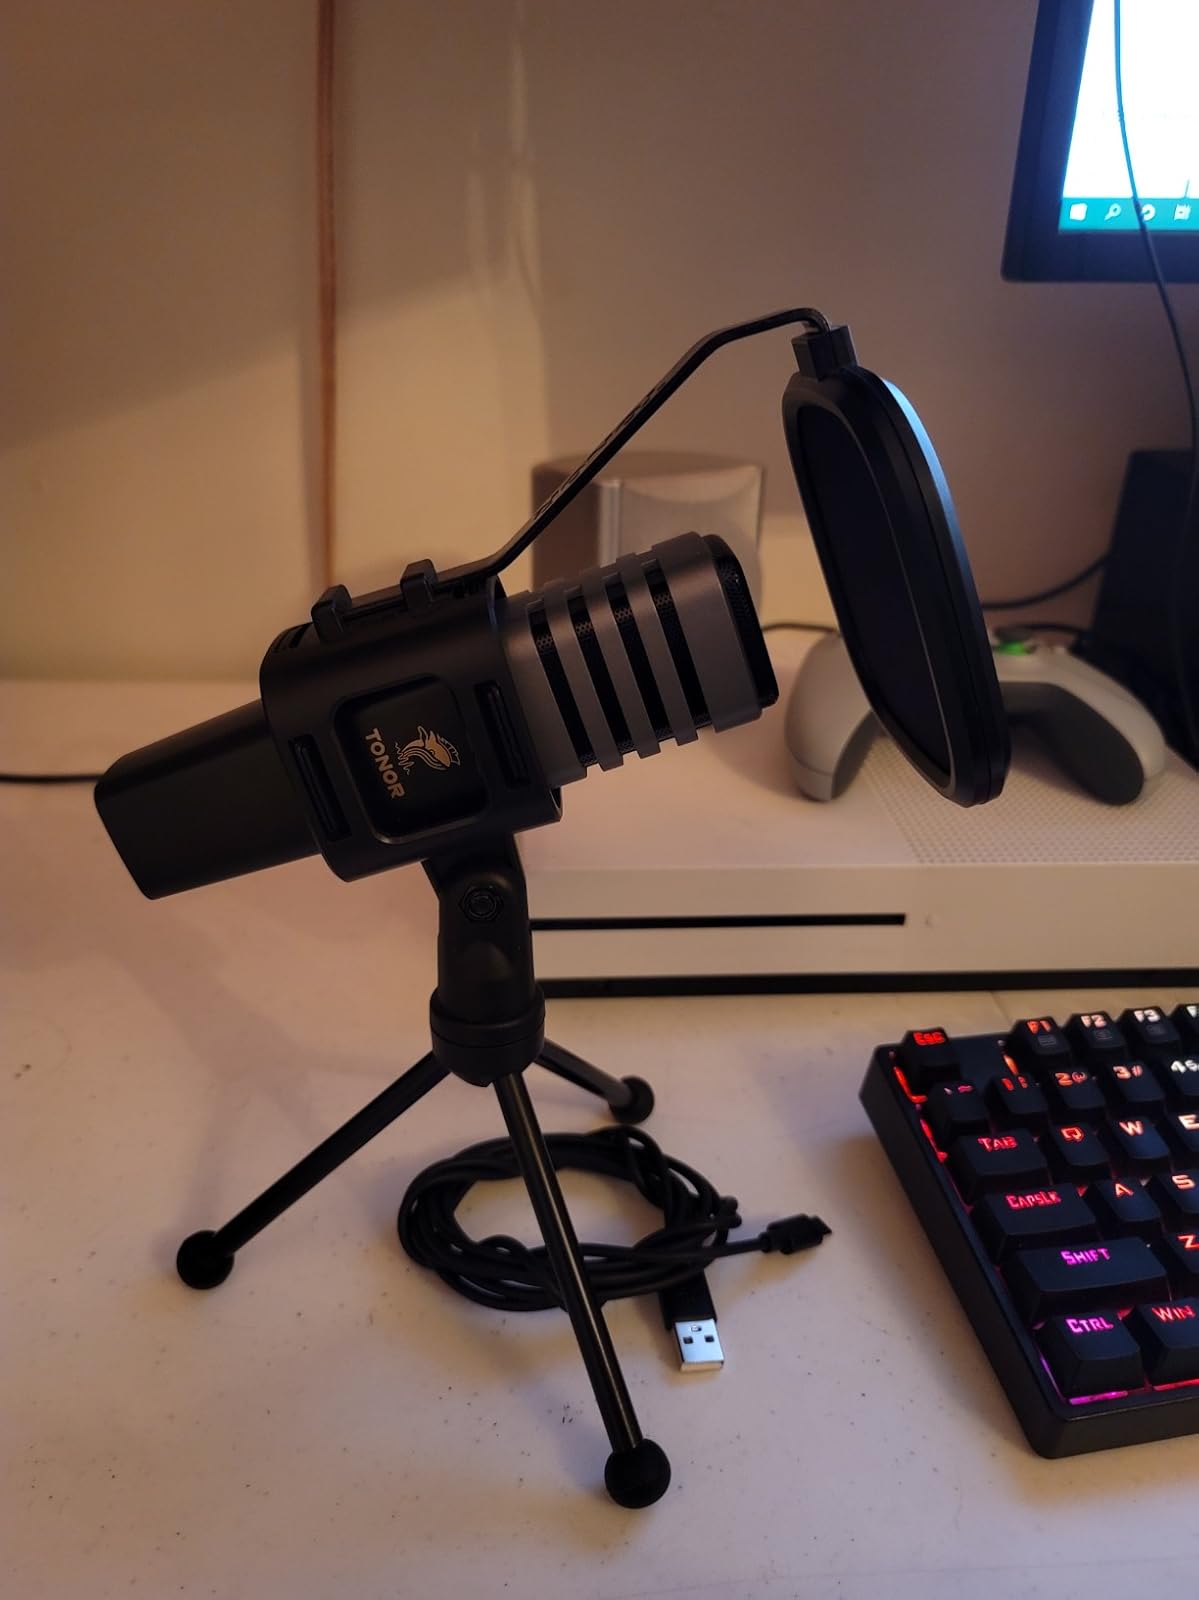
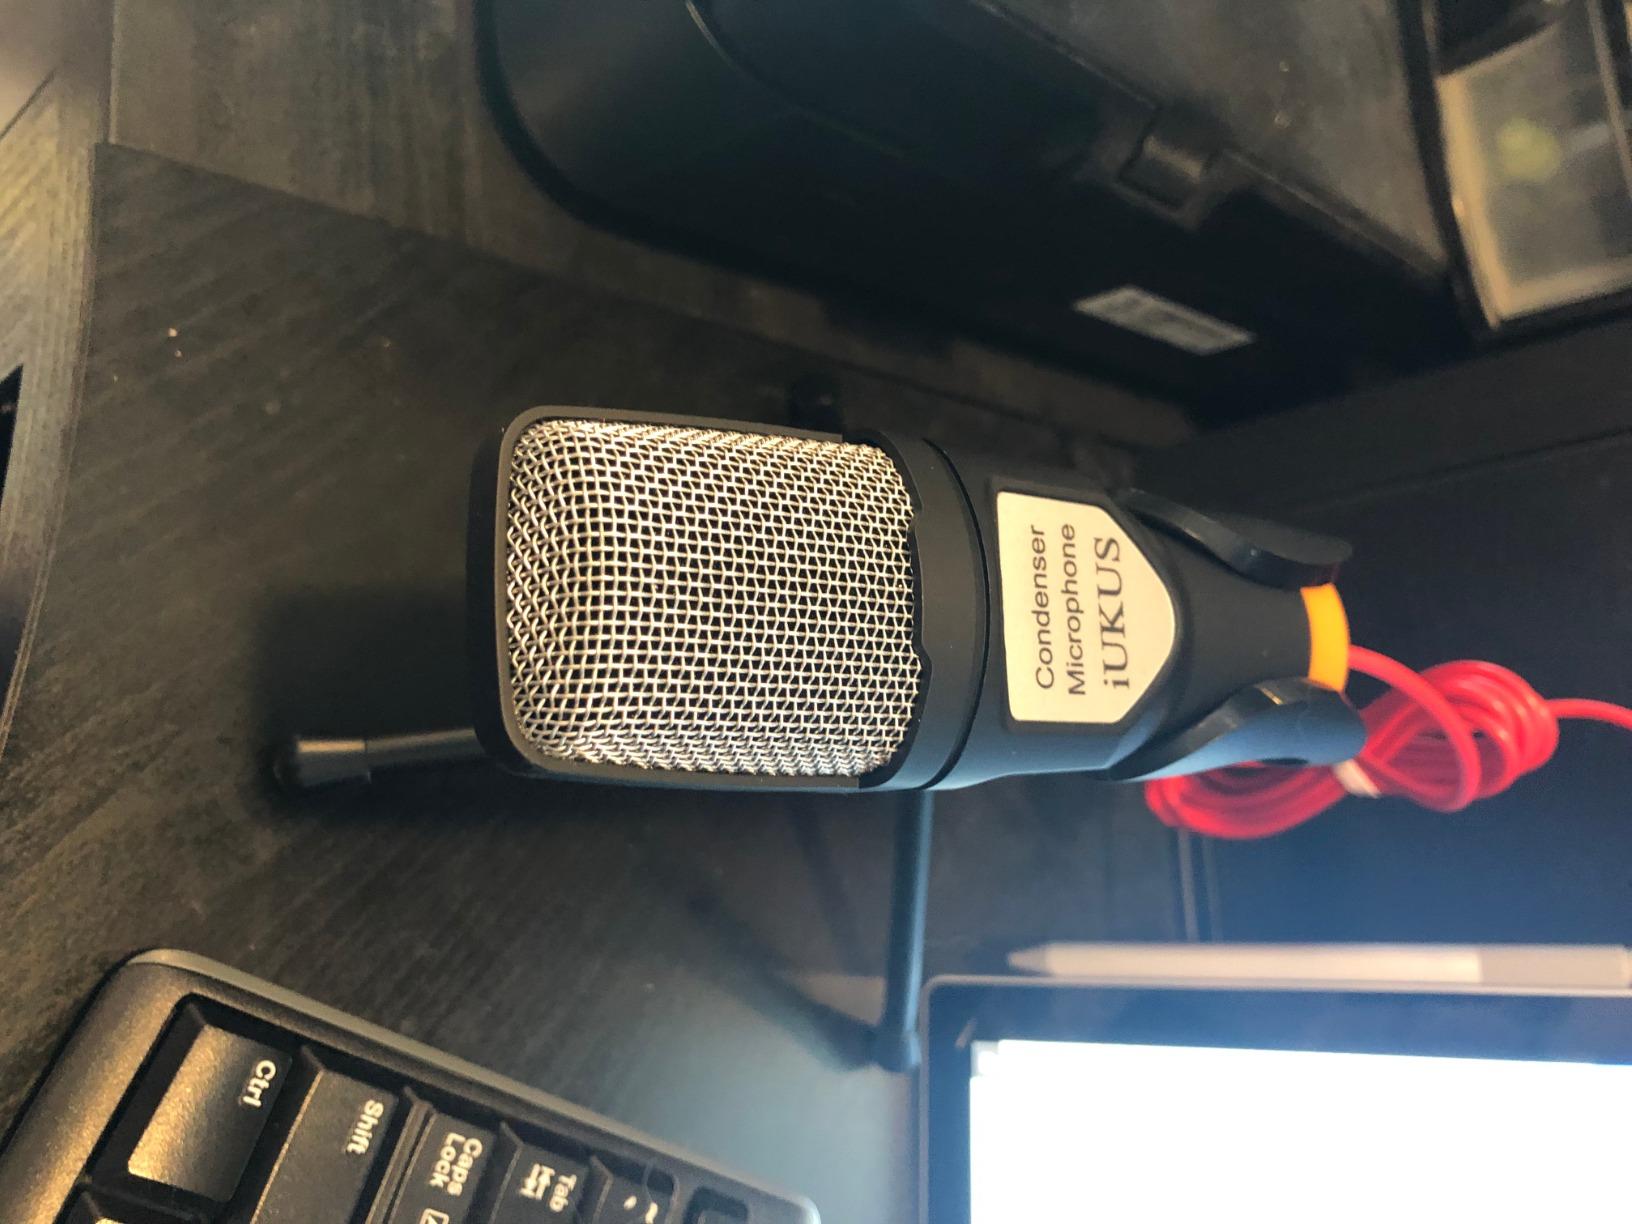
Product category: microphone
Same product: no